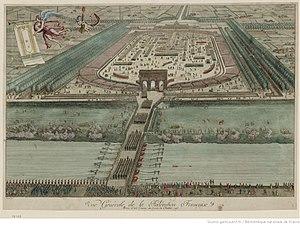
Gravure datée de 1790.
La Fête de la Fédération est la fête célébrée le 14 juillet 1790, premier anniversaire de la prise de la Bastille, sur le Champ-de-Mars de Paris. Le roi Louis XVI assiste à cette fête et y prête serment à la Nation et à la loi dans un climat d'union nationale, en présence des députés des 83 départements de l'époque.
Jean-Baptiste-Antoine Cloquet, né vers 1760 à Fontainebleau et mort en 1828 à Paris, est un dessinateur, graveur et illustrateur français.